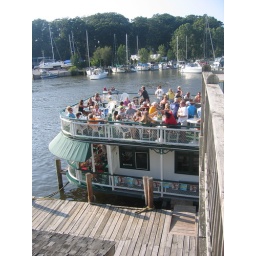
Fun restaurant and bar on a boat in South Haven!